Haviva Reik

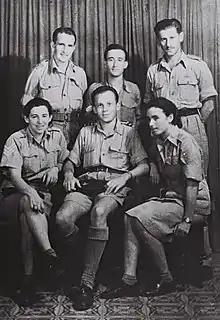
Reik with other Jewish Paratroopers; from right to left, top row: Reuven Dafni, Zadok Doron, . Bottom row: Sara Braverman, Arieh Fichman, Haviva Reik

There were armed underground Jewish cells in each of the three Slovak labor camps before the SNR was established. Early in 1944 they established contact with the SNR, and became part of the movement. The uprising was to coincide with Allied advances, particularly that of the Soviet Army. However, the Red Army held back. The partisans made considerable gains, and on August 28 the Nazis decided to occupy Slovakia and eliminate the uprising.